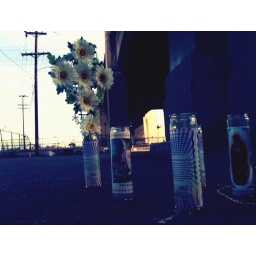
Some type of memorial under the 6th street bridge in dtLA